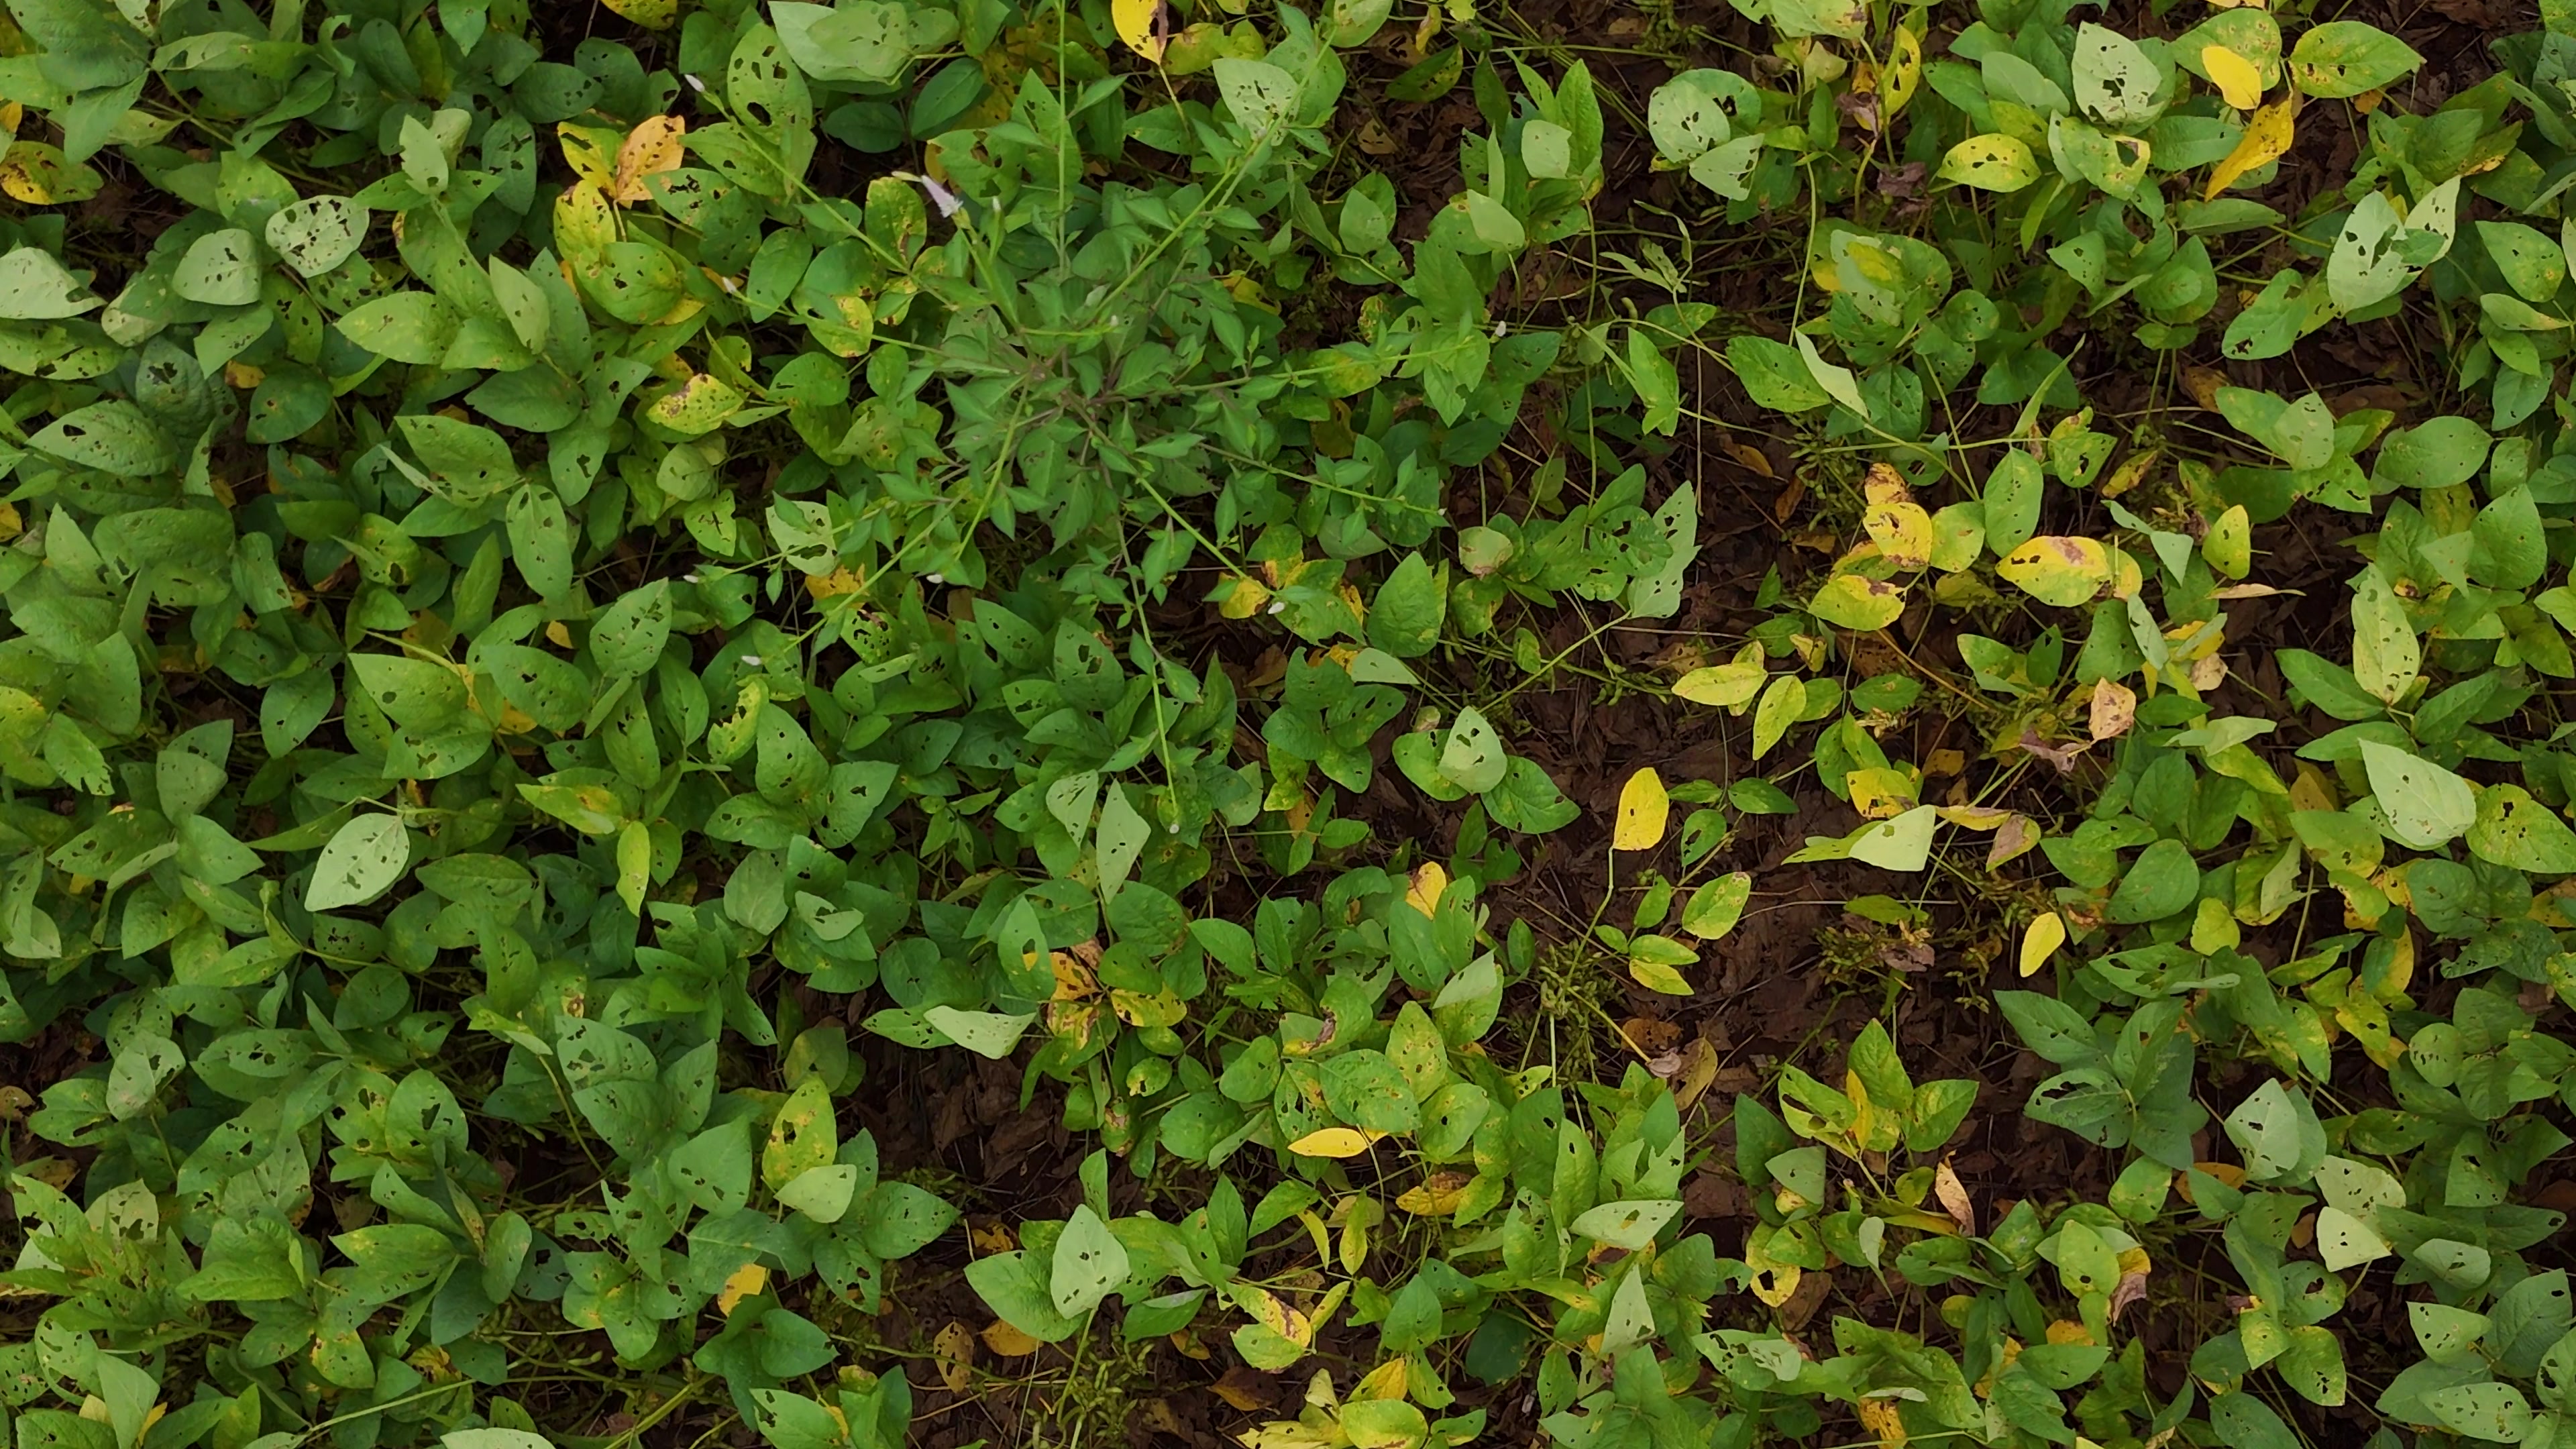
Label: Rust